Volcanic plug

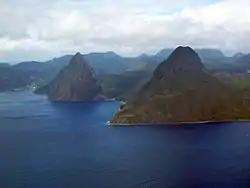
An aerial view of the Gros Piton and Petit Piton, in St. Lucia, 2006.

A volcanic plug, also called a volcanic neck or lava neck, is a volcanic object created when magma hardens within a vent on an active volcano. When present, a plug can cause an extreme build-up of high gas pressure if rising volatile-charged magma is trapped beneath it, and this can sometimes lead to an explosive eruption. In a plinian eruption the plug is destroyed and ash is ejected.